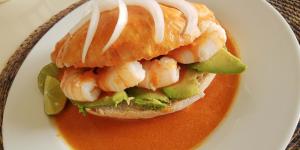
tortas ahogadas de camaron